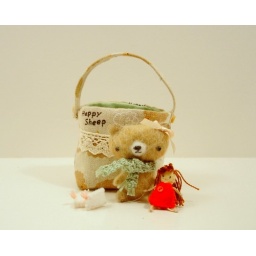
tiny 6cm / 2.3&amp;quot; teddy bear in a linen carry bag :)